Peter Williams (dance critic)

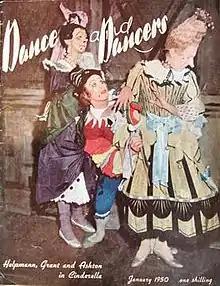
The first issue of "Dance and Dancers"

During this period, he became assistant editor of "Ballet", a magazine established just before the war by critic Richard Buckle. He resigned in 1950 and then founded, designed and edited "Dance and Dancers", the first of a family of arts magazines published by Philip Dosse. He edited the magazine for thirty years, mainly from his home in Eaton Square.